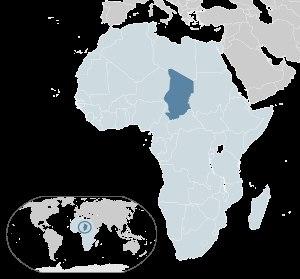
La liste ci-dessous ne pouvant regrouper l'ensemble des entreprises tchadiennes, elle propose de rassembler les grandes entreprises.